Annie-for-Spite

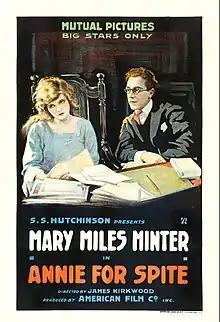
Theatrical poster

Annie-for-Spite is a 1917 silent film directed by James Kirkwood and starring Mary Miles Minter. The film is based upon the 1916 short story "Annie for Spite" by Frederick J. Jackson. As with many of Minter's features, it is thought to be a lost film.